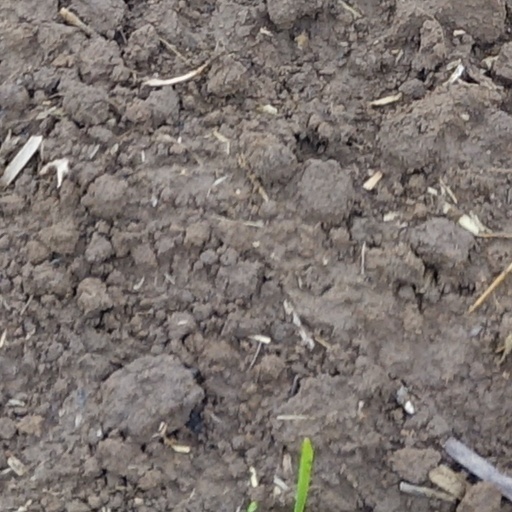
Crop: wheat